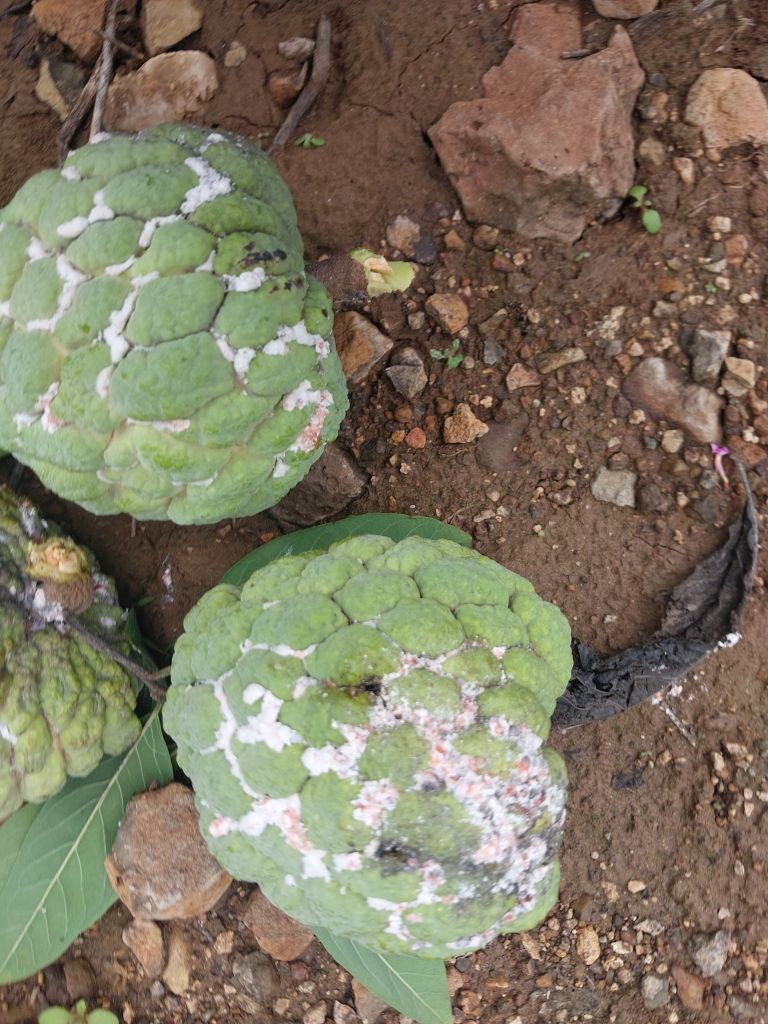
Disease label: Mealy Bug